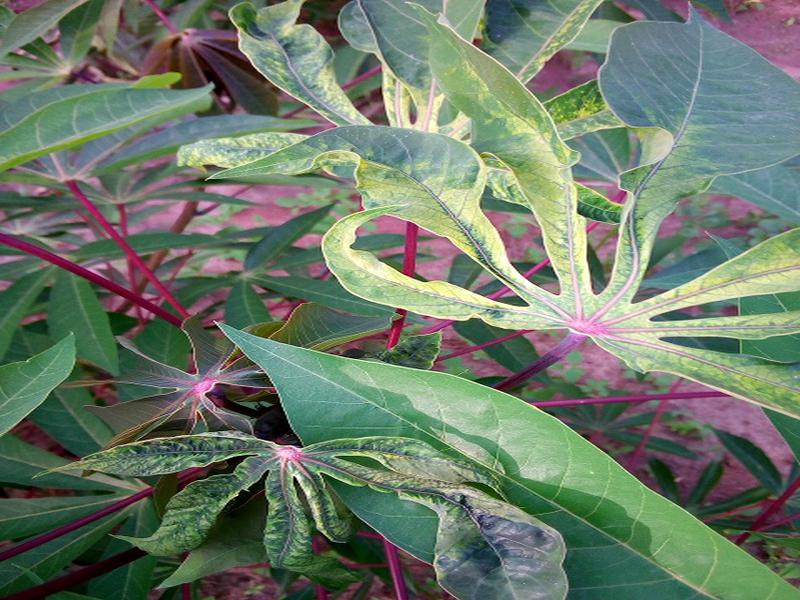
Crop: cassava
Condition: mosaic_disease